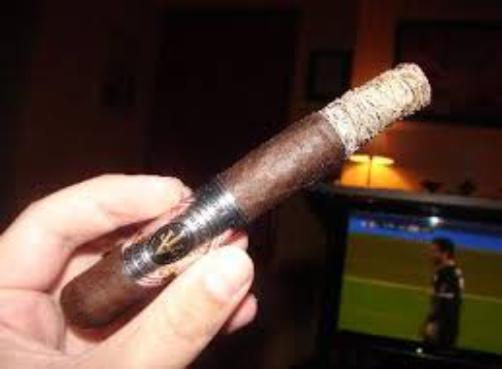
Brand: A. Turrent
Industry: Necessities